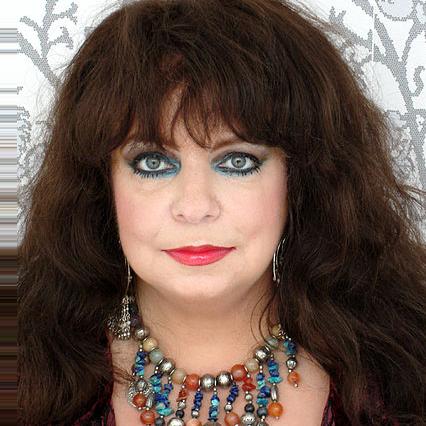
Age: 58